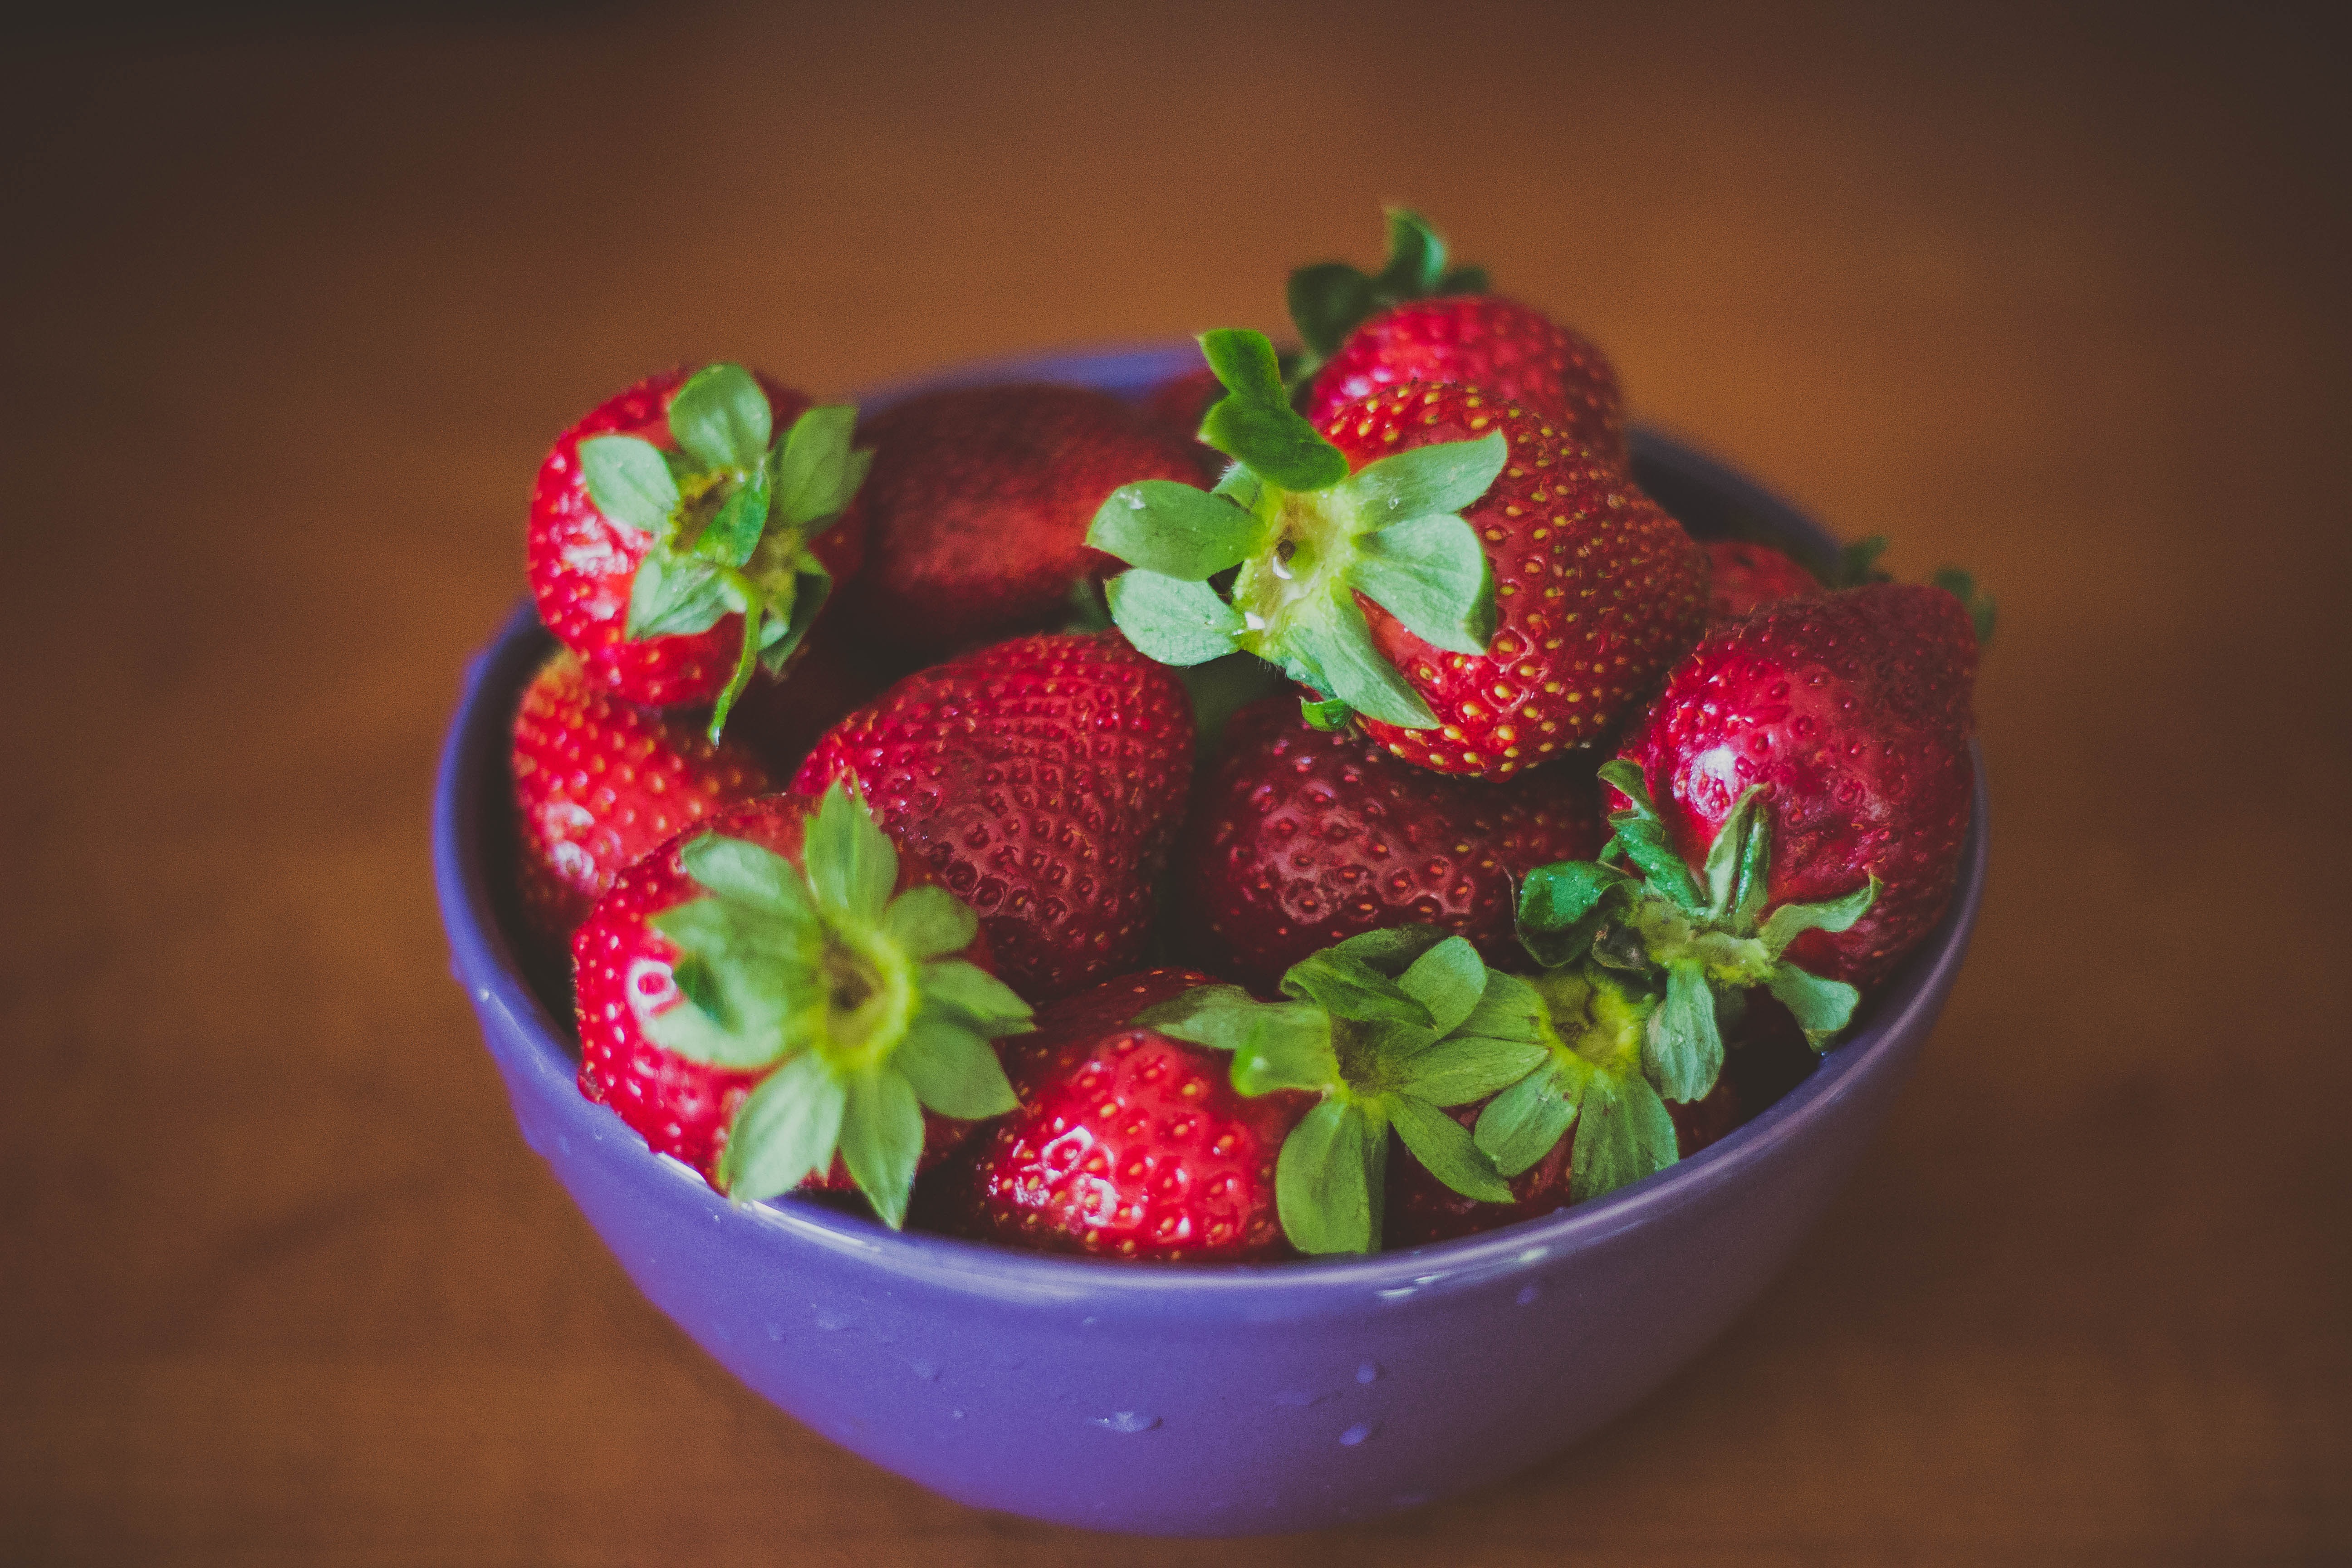
plant, fruit, flower, petal, bowl, food, red, produce, healthy, dessert, strawberry, fruits, strawberries, sweetness